Bournville

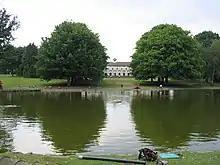
Rowheath lake with pavilion in the background

The Cadburys were particularly concerned with the health and fitness of their British workforce, incorporating park and recreation areas into the Bournville village plans and encouraging swimming, walking and indeed all forms of outdoor sports. In the early 1920s, extensive open lands were purchased at Rowheath and laid to football and hockey pitches together with a grassed running track. Rowheath Pavilion was designed and built in accordance with the instructions of George Cadbury and opened in July 1924. At that time, it served as the clubhouse and changing rooms for the acres of sports playing fields, several bowling greens, a fishing lake and an outdoor swimming lido, a natural mineral spring forming the source for the lido's healthy waters. The Rowheath Pavilion itself, which still exists, was used for balls and dinners and the whole area was specifically for the benefit of the Cadbury workers and their families with no charges for the use of any of the sporting facilities by Cadbury employees or their families. The lido was eventually closed in the 1970s after complaints of noise disturbance were made by residents of the newly built Oak Farm estate, coupled with new and stringent health and safety regulations relating to outdoor public swimming facilities. Cadbury's also built the Bournville indoor swimming baths on Bournville Lane (separate buildings for 'girls' and men), the Valley pool boating lake and the picturesque cricket pitch adjacent to the factory site, that was made famous as the picture on boxes of Milk Tray chocolates throughout the 1950s and early 1960s.